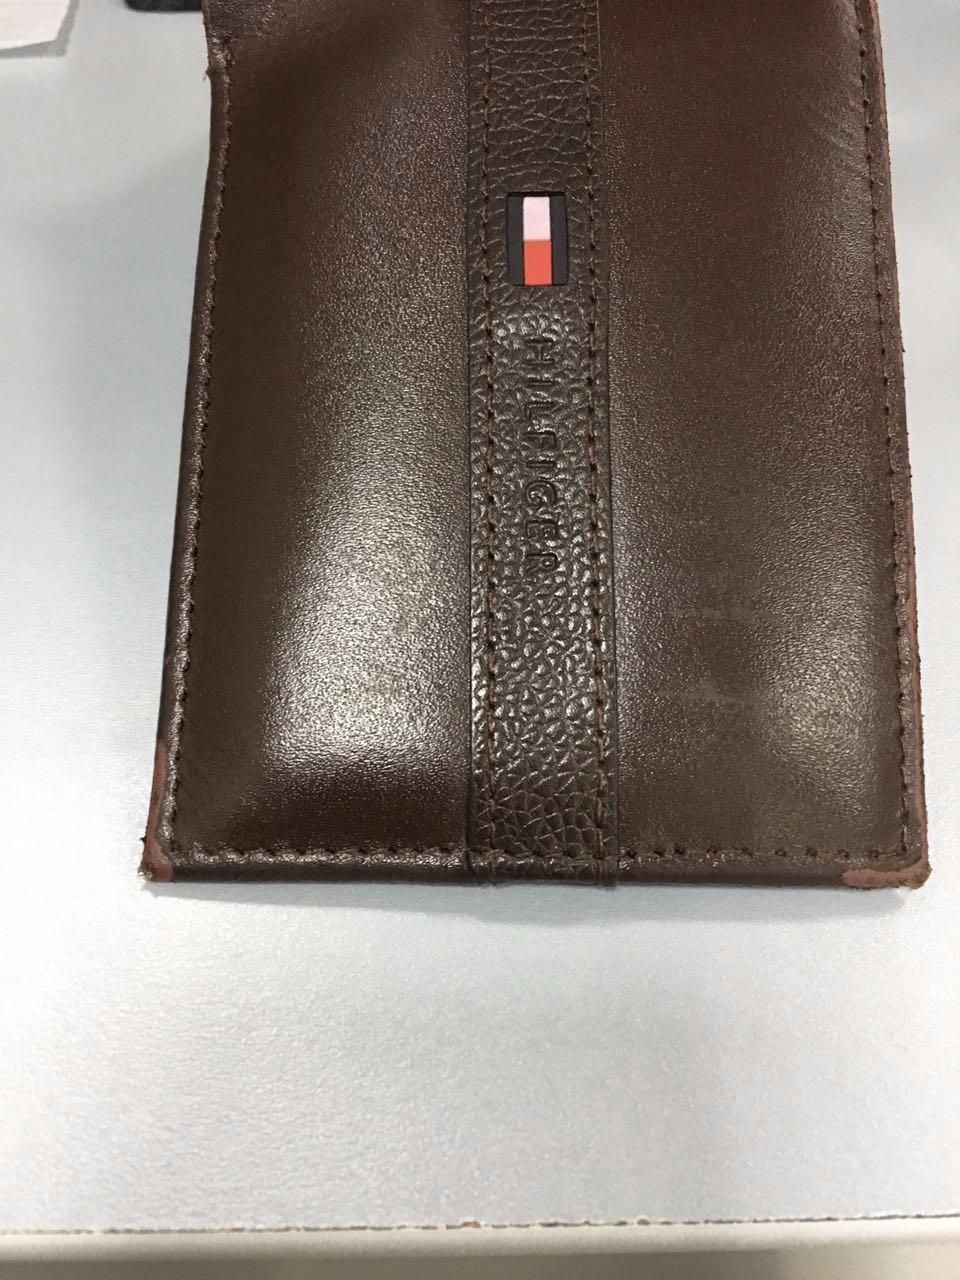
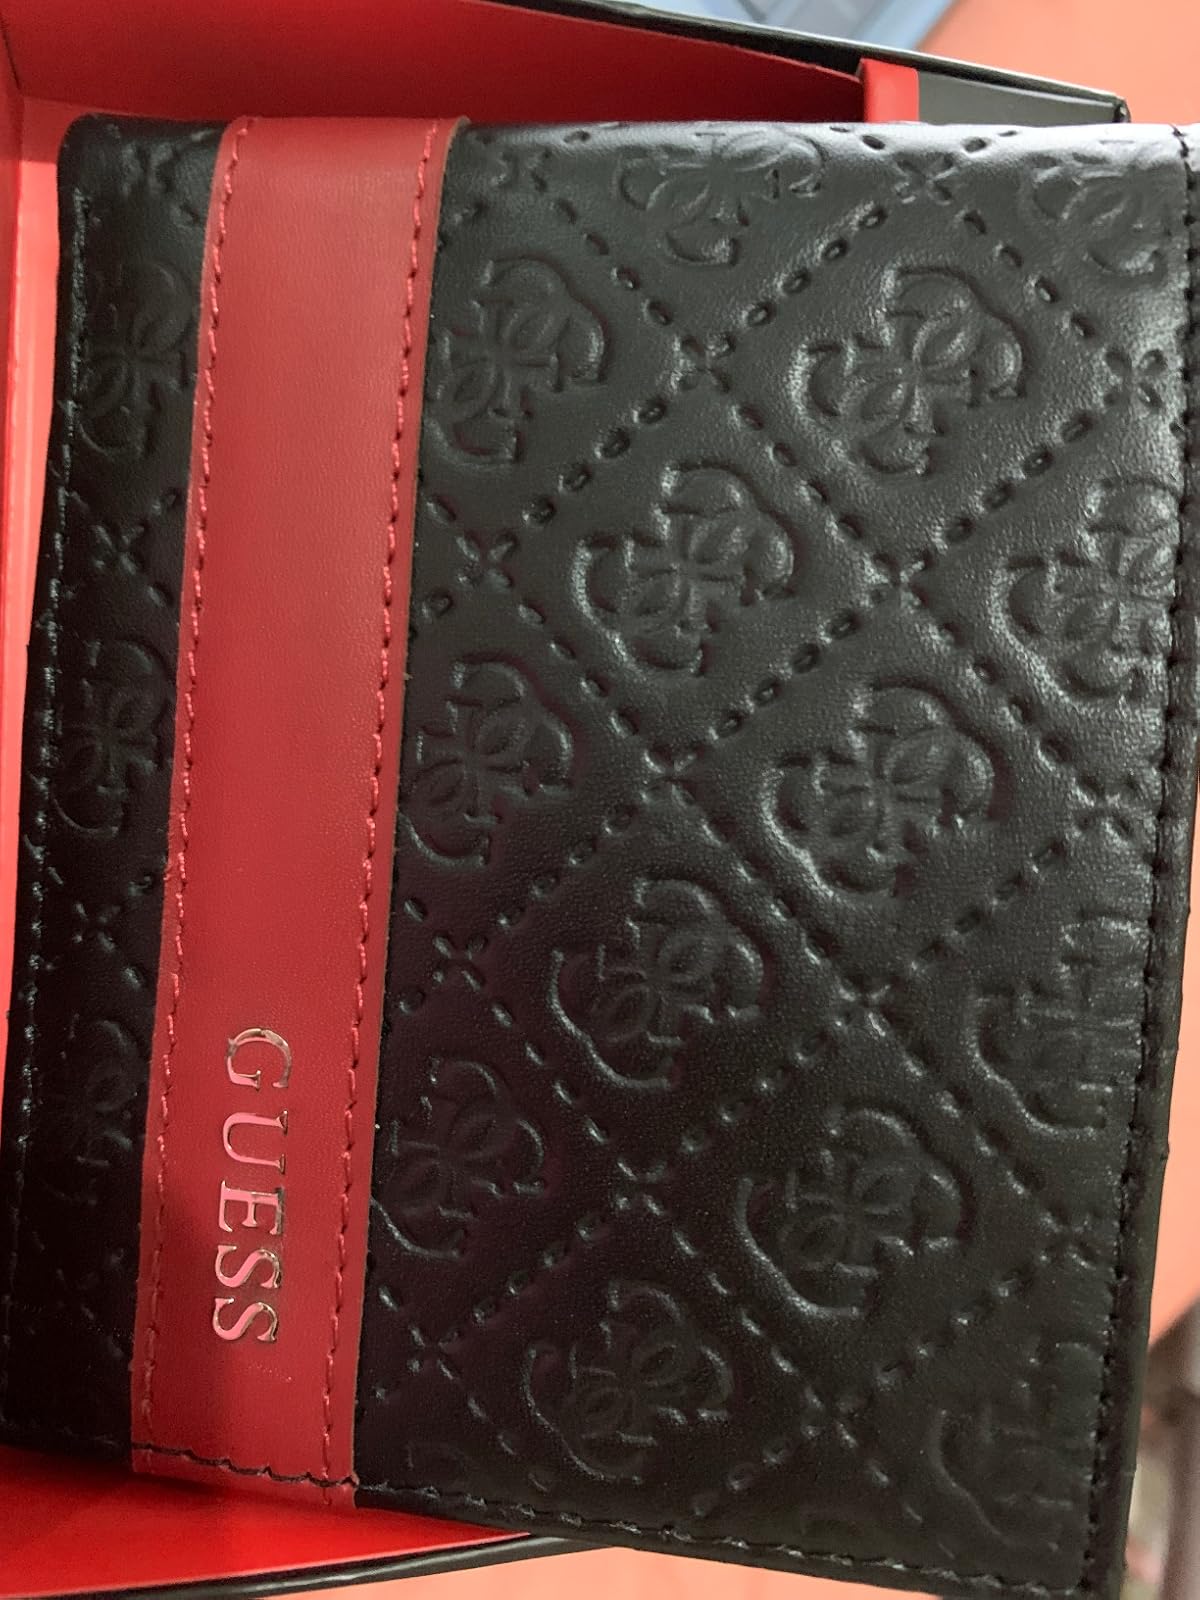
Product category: accessories_wallet
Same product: no